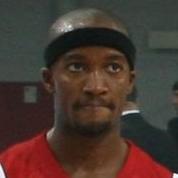
Age: 29